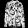
Label: Shirt